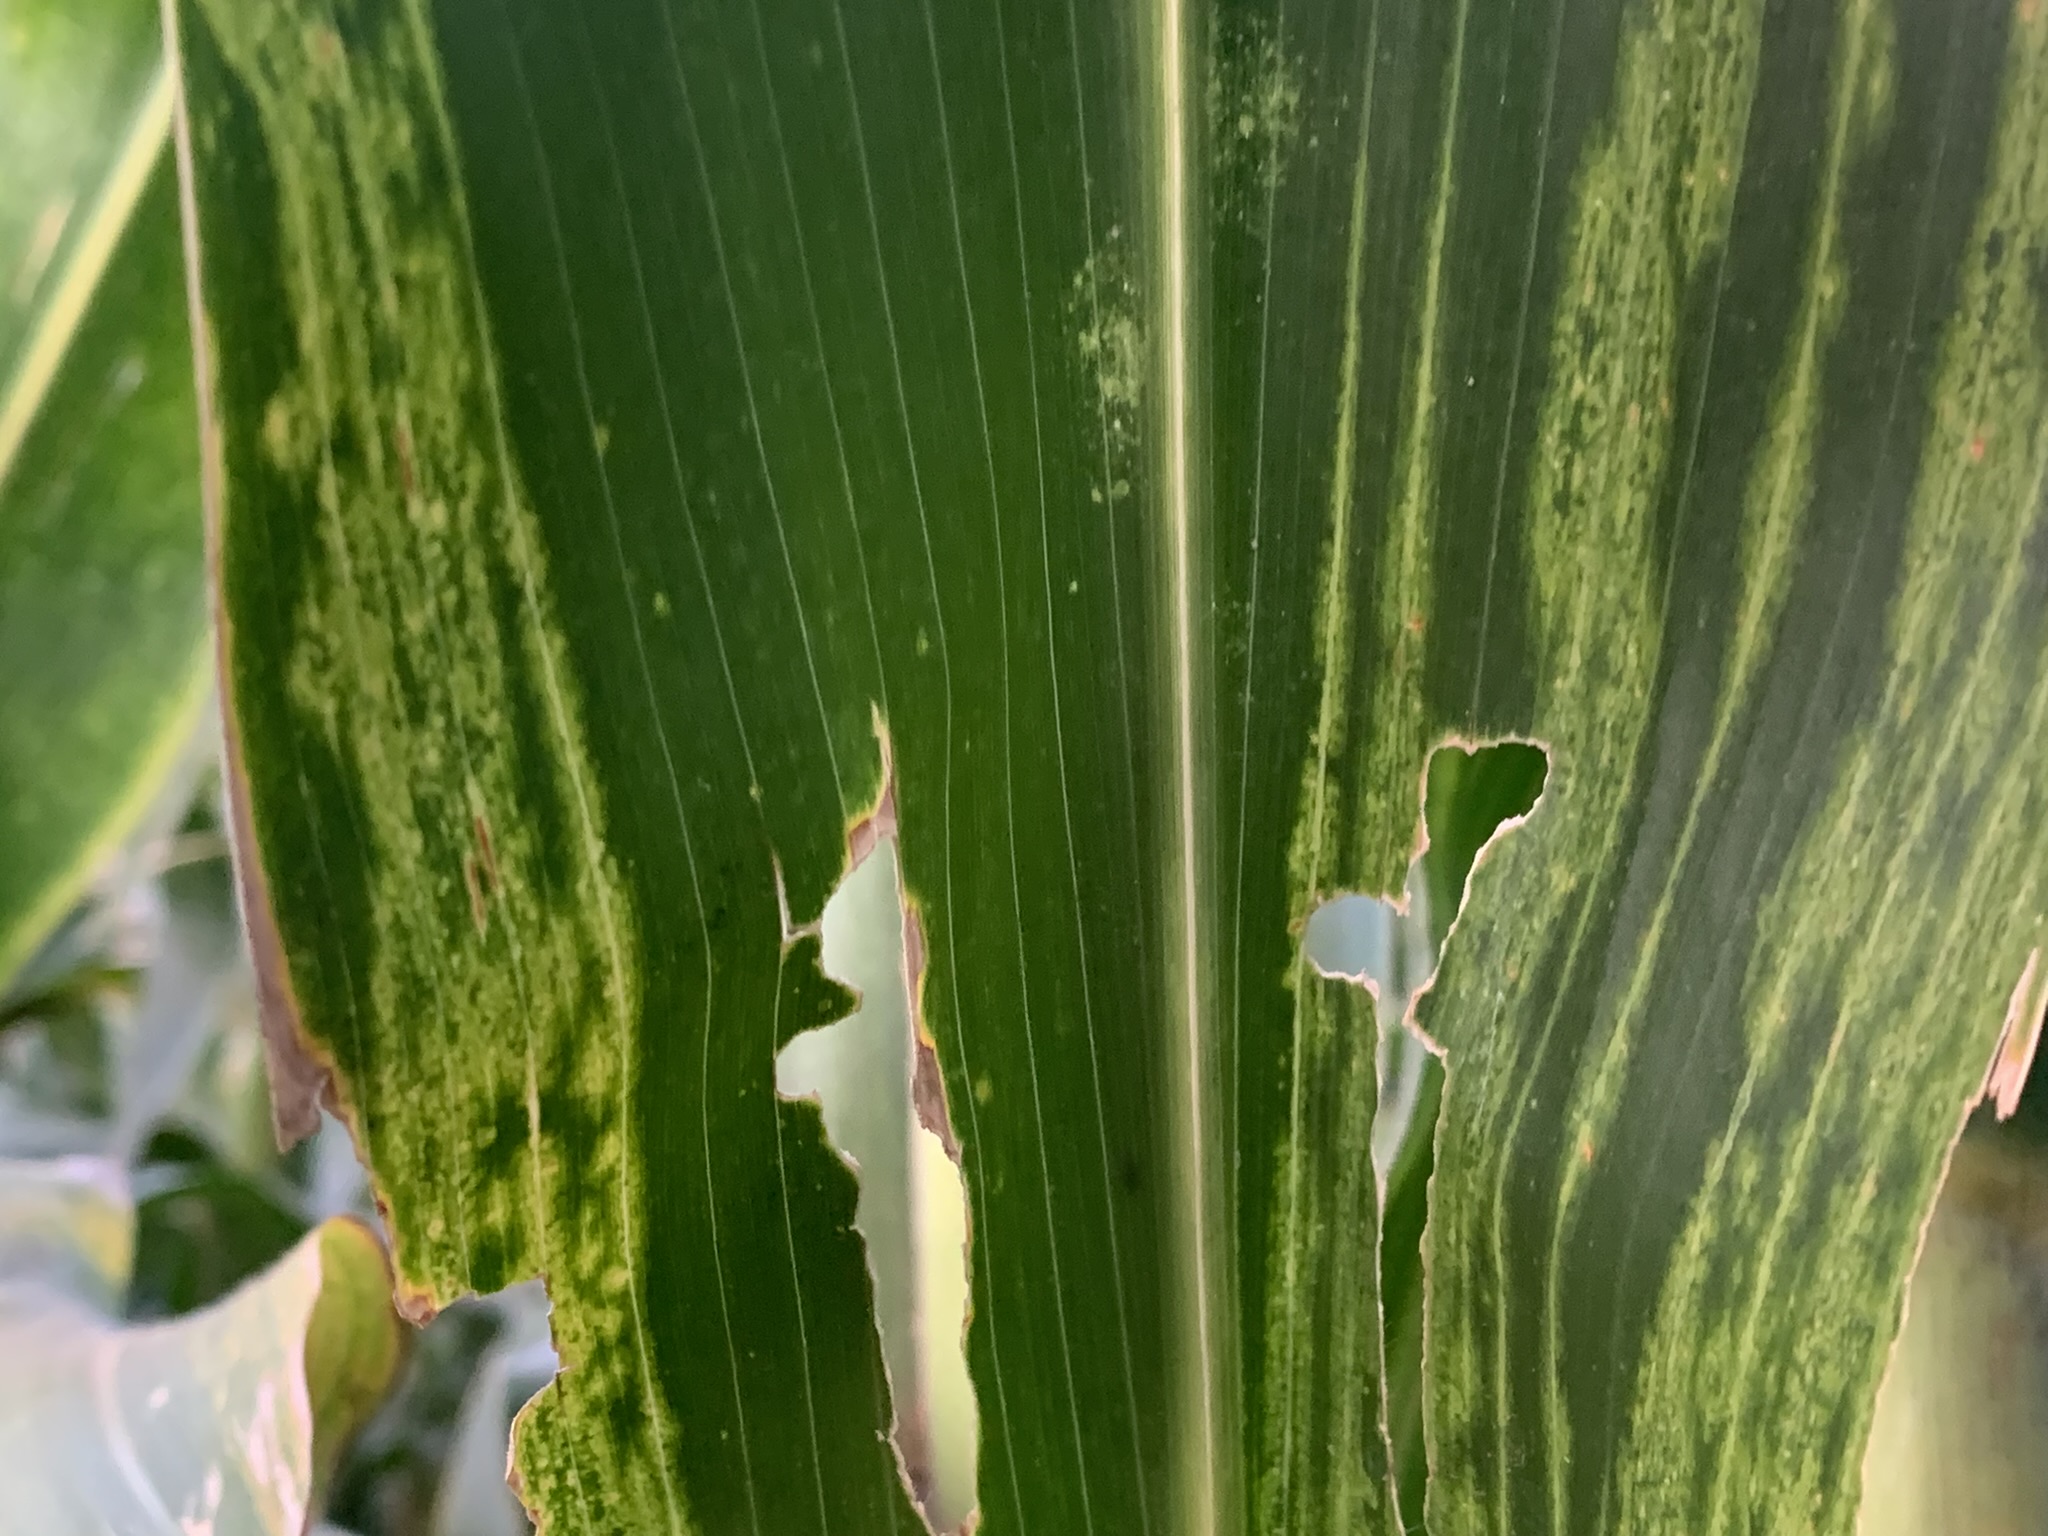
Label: MLN